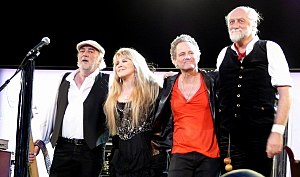
Fleetwood Mac
"Fleetwood Mac er en britisk-amerikansk blues rock-gruppe dannet i 1967 af blandt andre tre forhenværende medlemmer af John Mayall & the Bluesbreakers, Mick Fleetwood, trommer, John McVie, bas, og Peter Green, guitar. Gruppen etablerede sig snart som et af de førende bluesorkestre i England med en stærk inspiration fra den amerikansk rhythm and blues-stilart. Gruppen fik stor succes med blandt andre nummeret ""Albatross"".